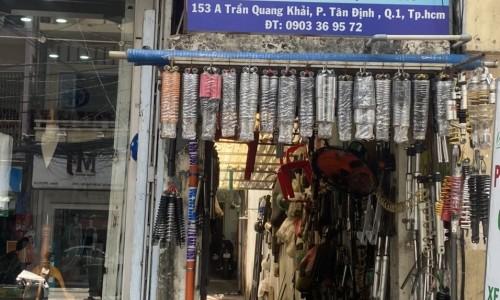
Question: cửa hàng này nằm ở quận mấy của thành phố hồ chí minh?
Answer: quận 1